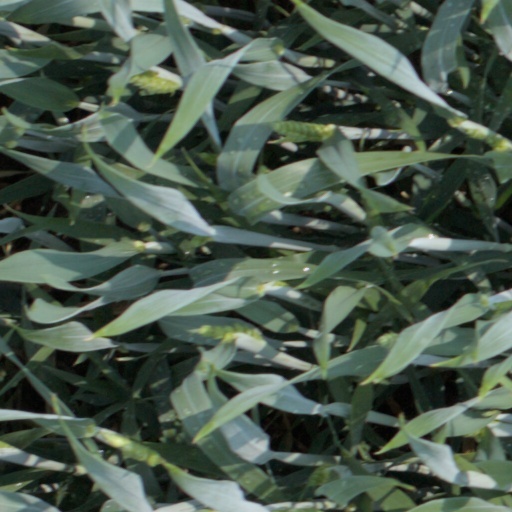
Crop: wheat